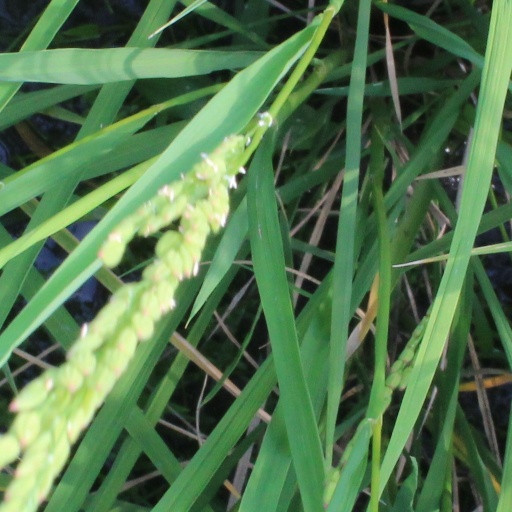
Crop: rice